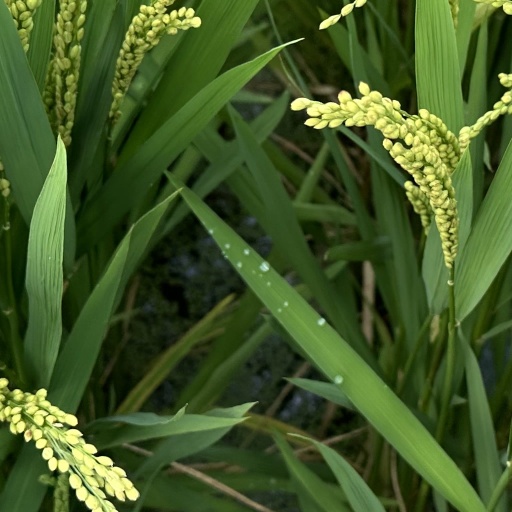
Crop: rice